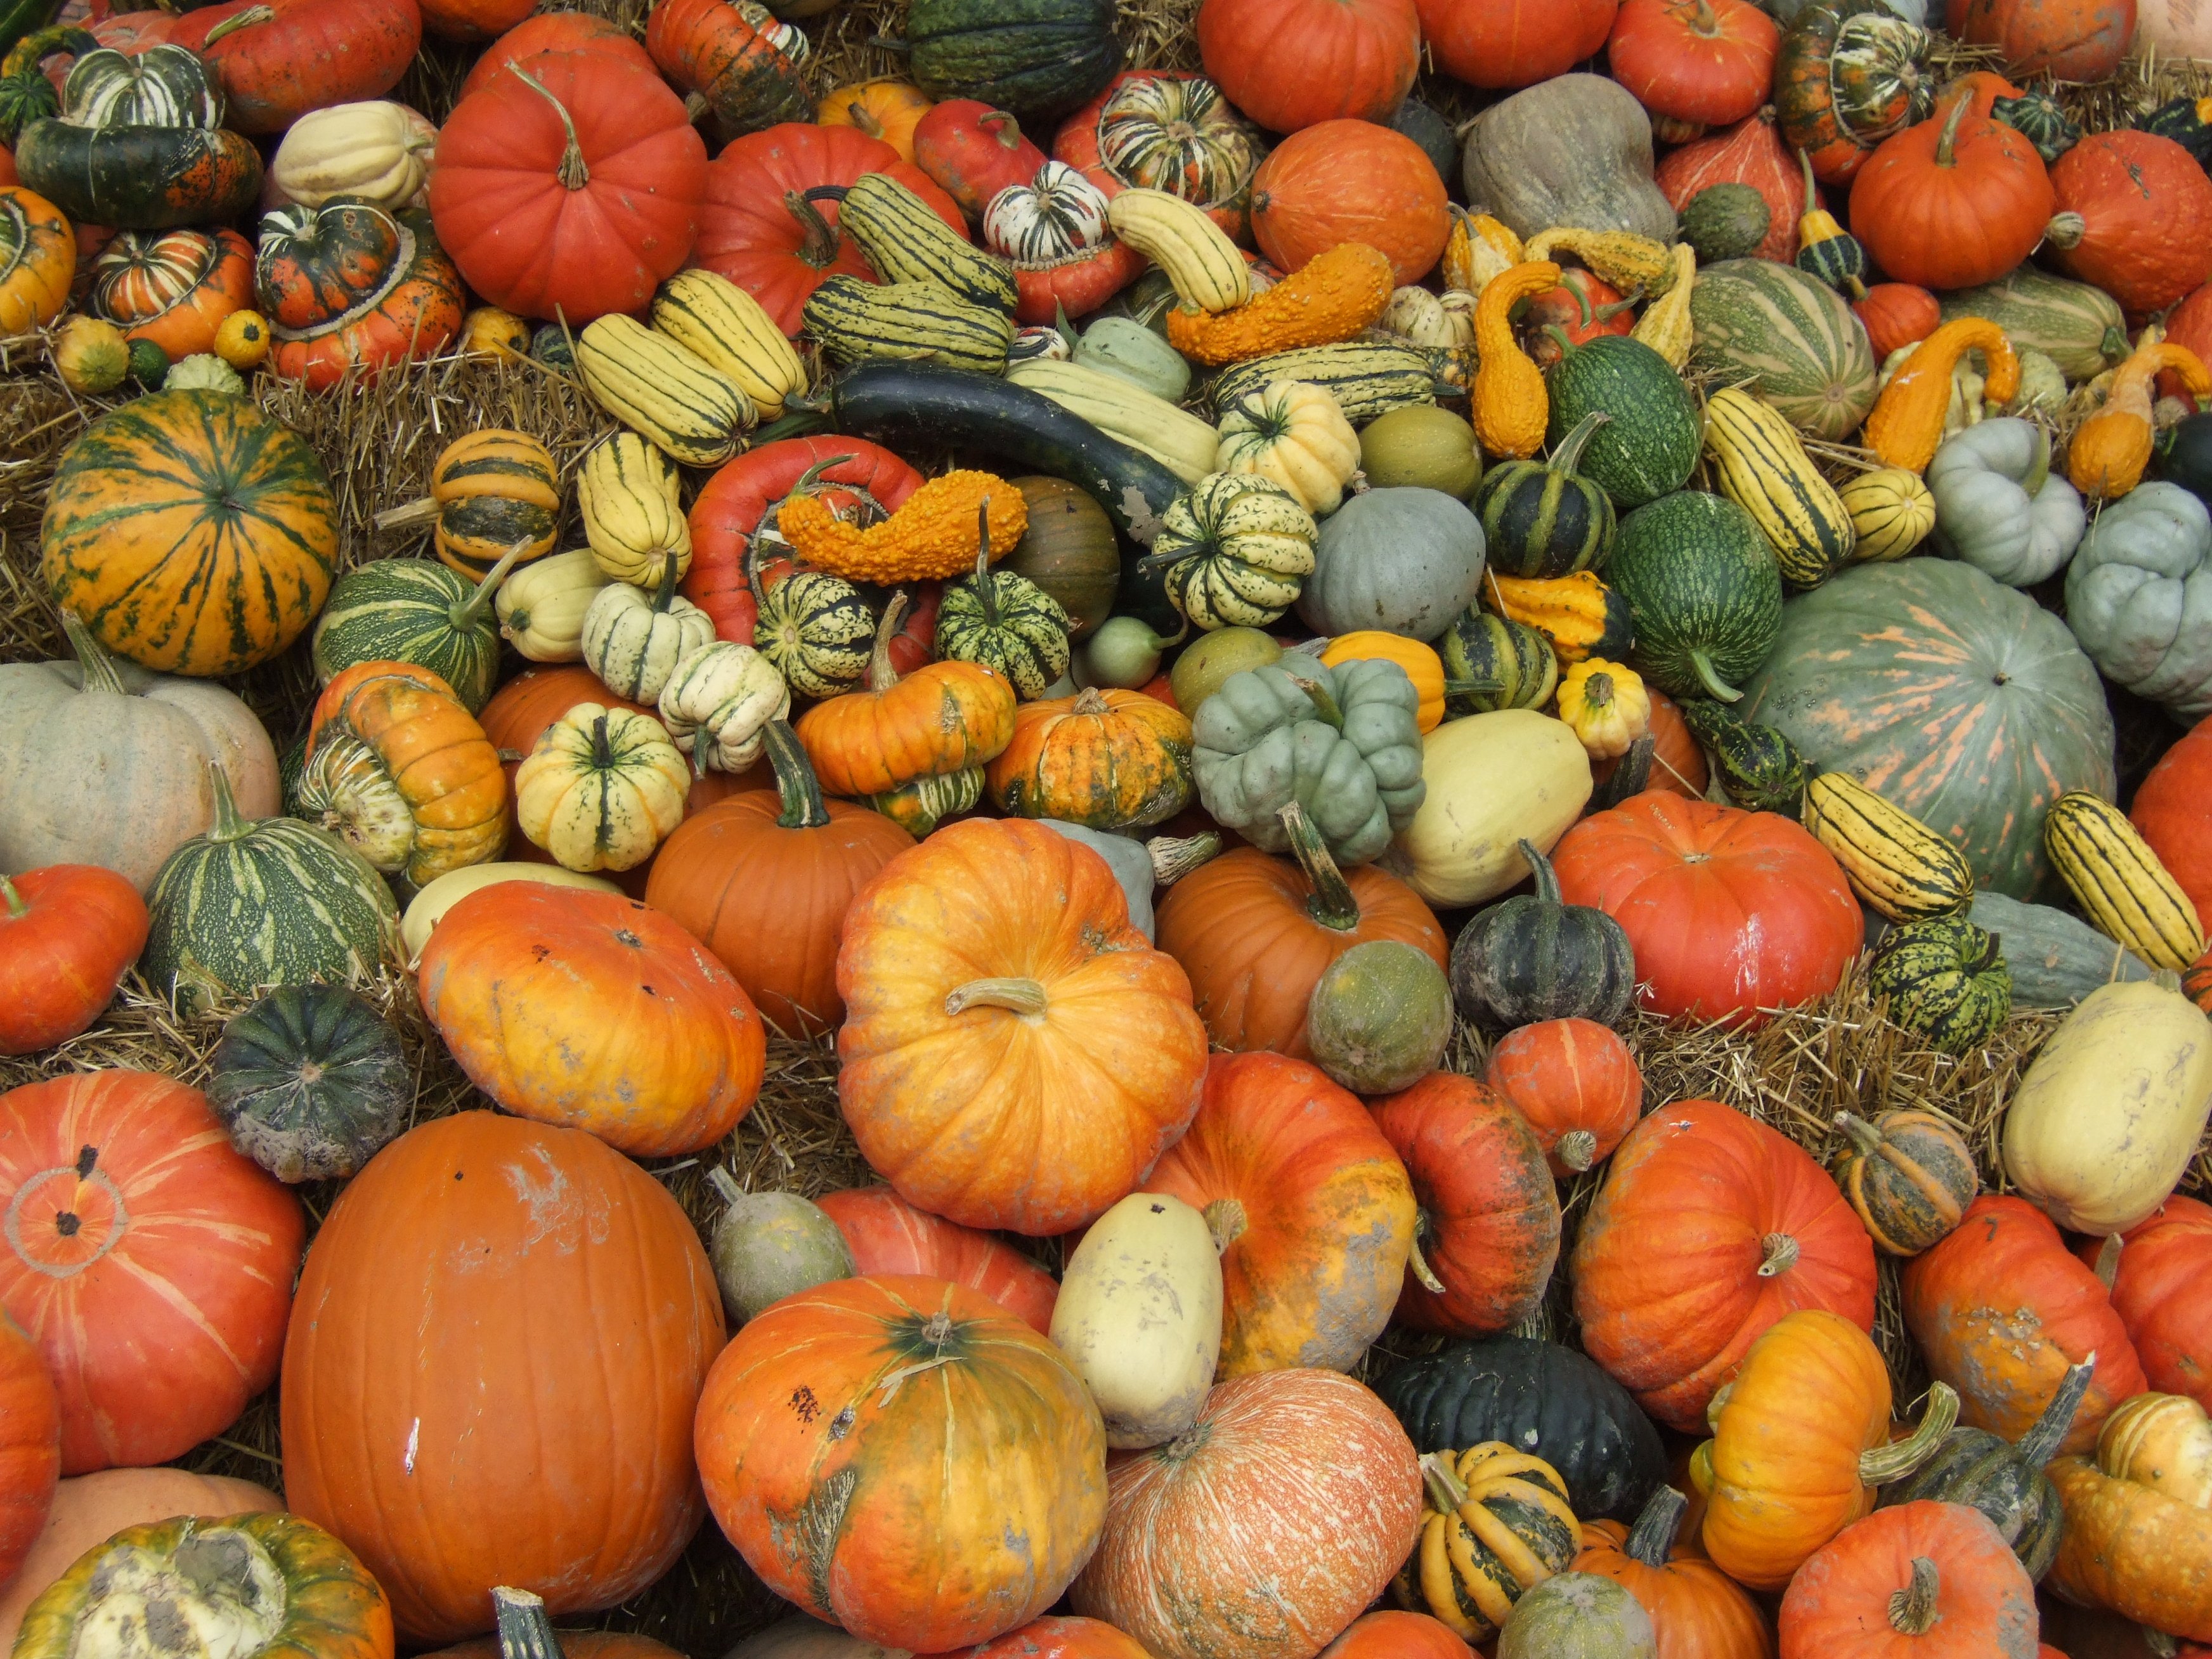
plant, orange, food, produce, vegetable, autumn, pumpkin, gourd, calabaza, cucurbita, harvest festival, flowering plant, winter squash